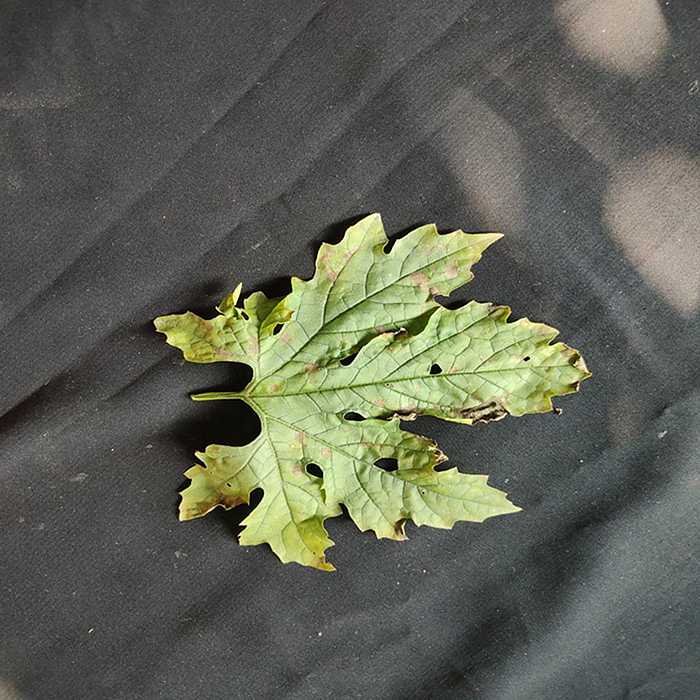
Plant: Bitter Gourd
Label: Downey mildew